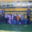
Label: bus